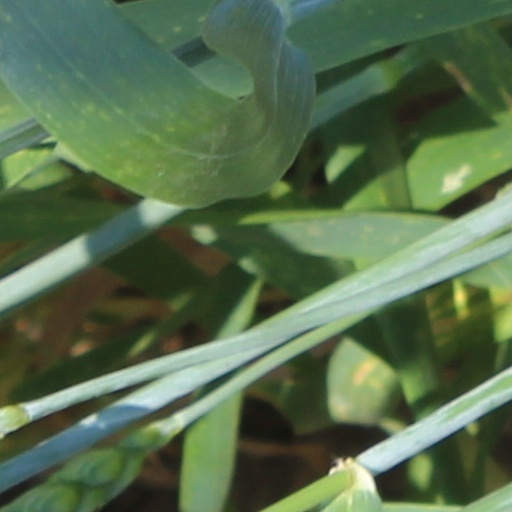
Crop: wheat